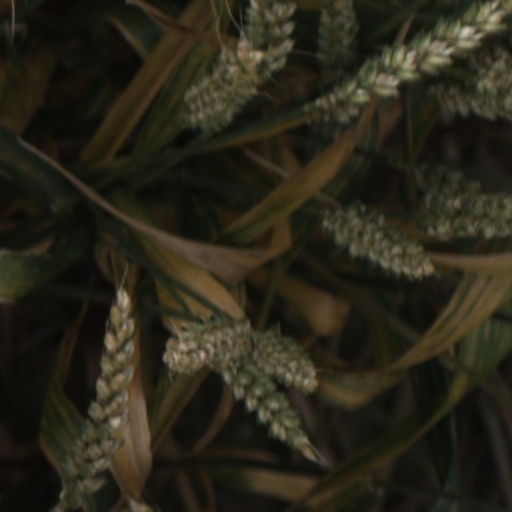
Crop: wheat